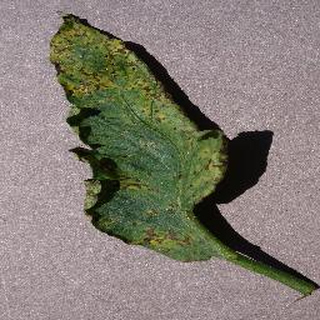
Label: tomato_septoria_leaf_spot